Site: brandenburg
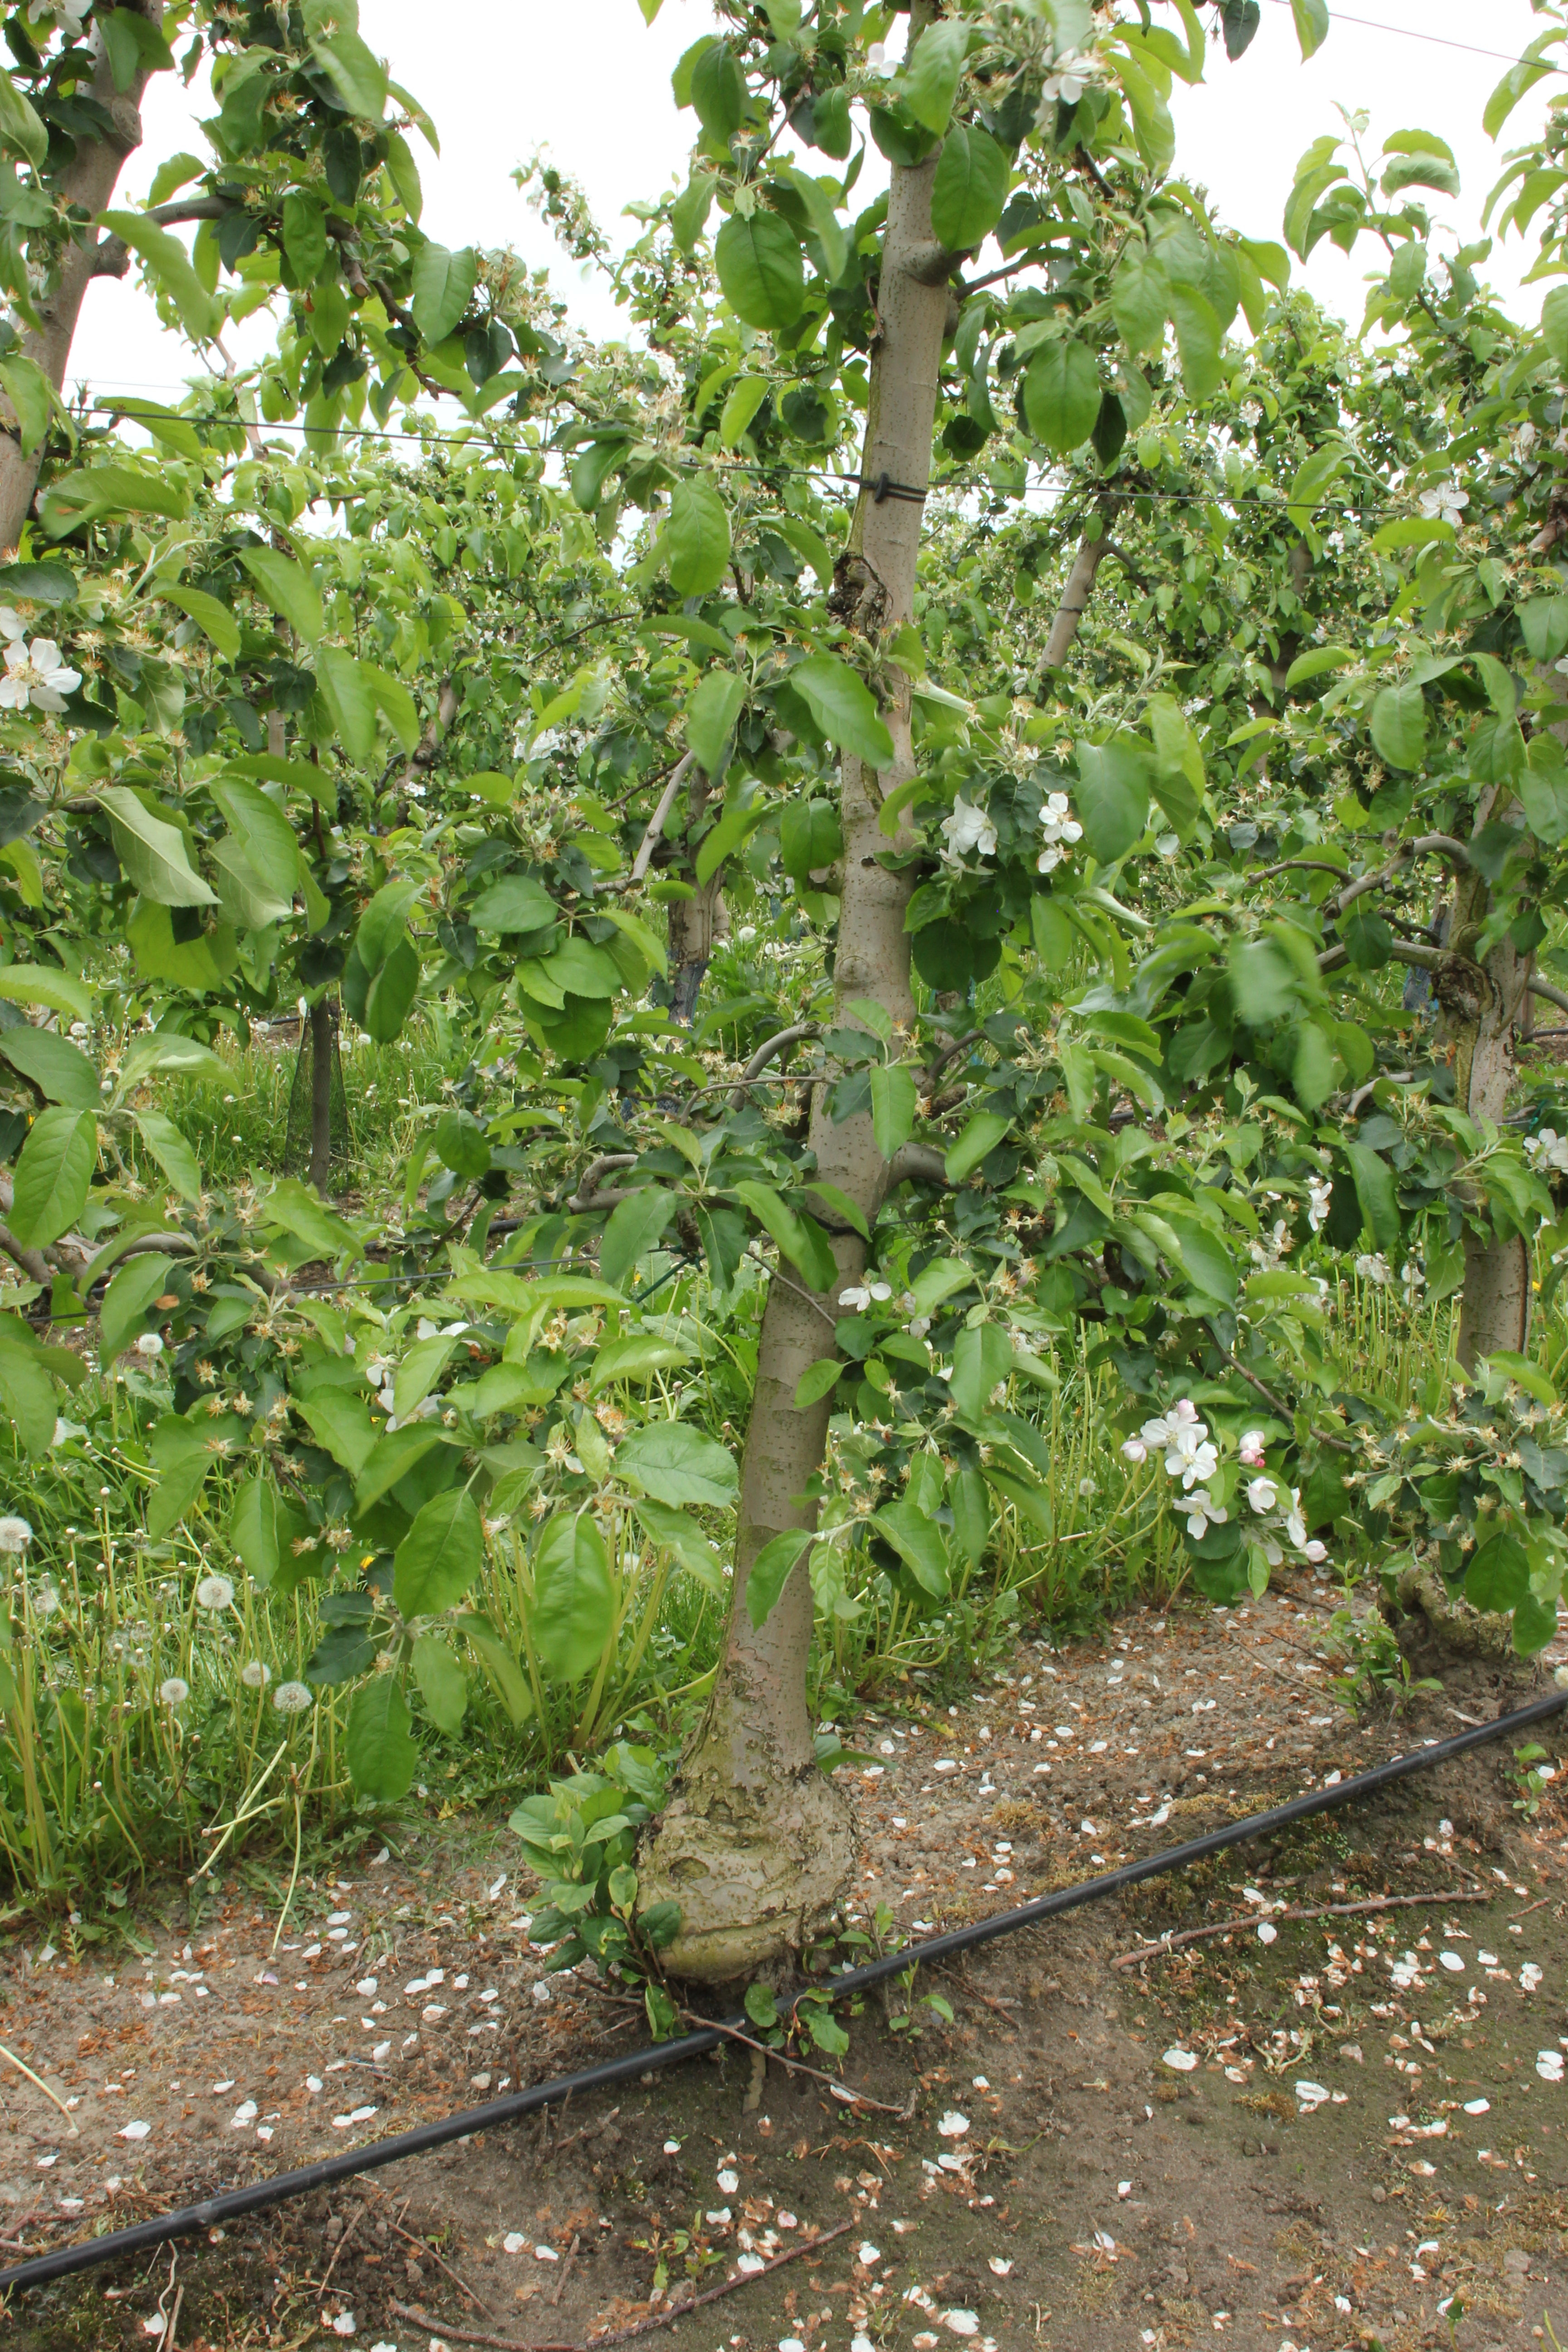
Growth stage (BBCH 67): Flowering